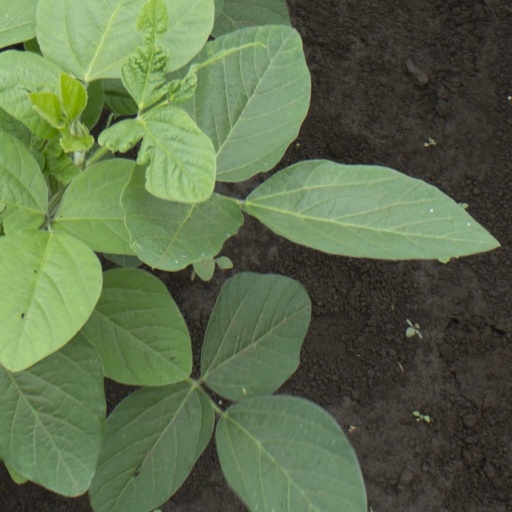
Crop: soybean